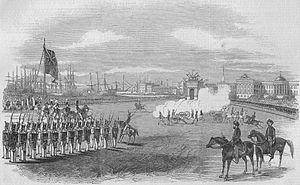
Le Maïdan est un vaste espace vert, avec deux pièces d’eau, sis au cœur de la ville de Calcutta et entourant le fort William, en bordure du fleuve Hooghly. À l’origine l’espace était simplement la zone ouverte sur trois côtés du fort William qui pour des raisons de sécurité devait rester libre de toute construction. L’espace, qui est toujours domaine militaire, est aujourd’hui le berceau de nombreux terrains de jeux et sports, occupés par divers clubs officiels ou non, y compris le célèbre stade de cricket ‘Eden Gardens’, dans sa partie septentrionale, et l’hippodrome de Calcutta dans sa partie méridionale. Il est toujours le terrain des défilés militaires de l’Eastern Command’ de l’armée indienne, ce pourquoi il est également connu sous le nom de ‘Brigade parade ground’.